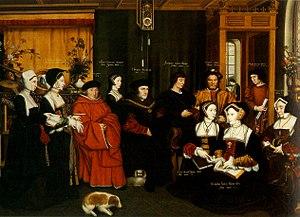
Thomas More, latinisé en Thomas Morus, est un chanoine, juriste, historien, philosophe, humaniste, théologien et homme politique anglais. Grand ami d'Érasme, érudit, philanthrope, il participe pleinement au renouveau de la pensée qui caractérise cette époque, ainsi qu'à l'humanisme, dont il est l'un des représentants anglais.
La Mode pour la période 1500-1550 en Europe occidentale est marquée par des vêtements volumineux superposés en abondance. Tissus contrastés, barres obliques, broderies et autres formes d'ornementation sont devenus importants. Les grandes lignes étroites de la fin des années médiévales ont été remplacées par des lignes coniques pour les femmes, avec de la largeur au niveau des hanches, et pour les hommes les épaules plus larges. Les manches étaient au centre de l'attention, elles ont été gonflées.